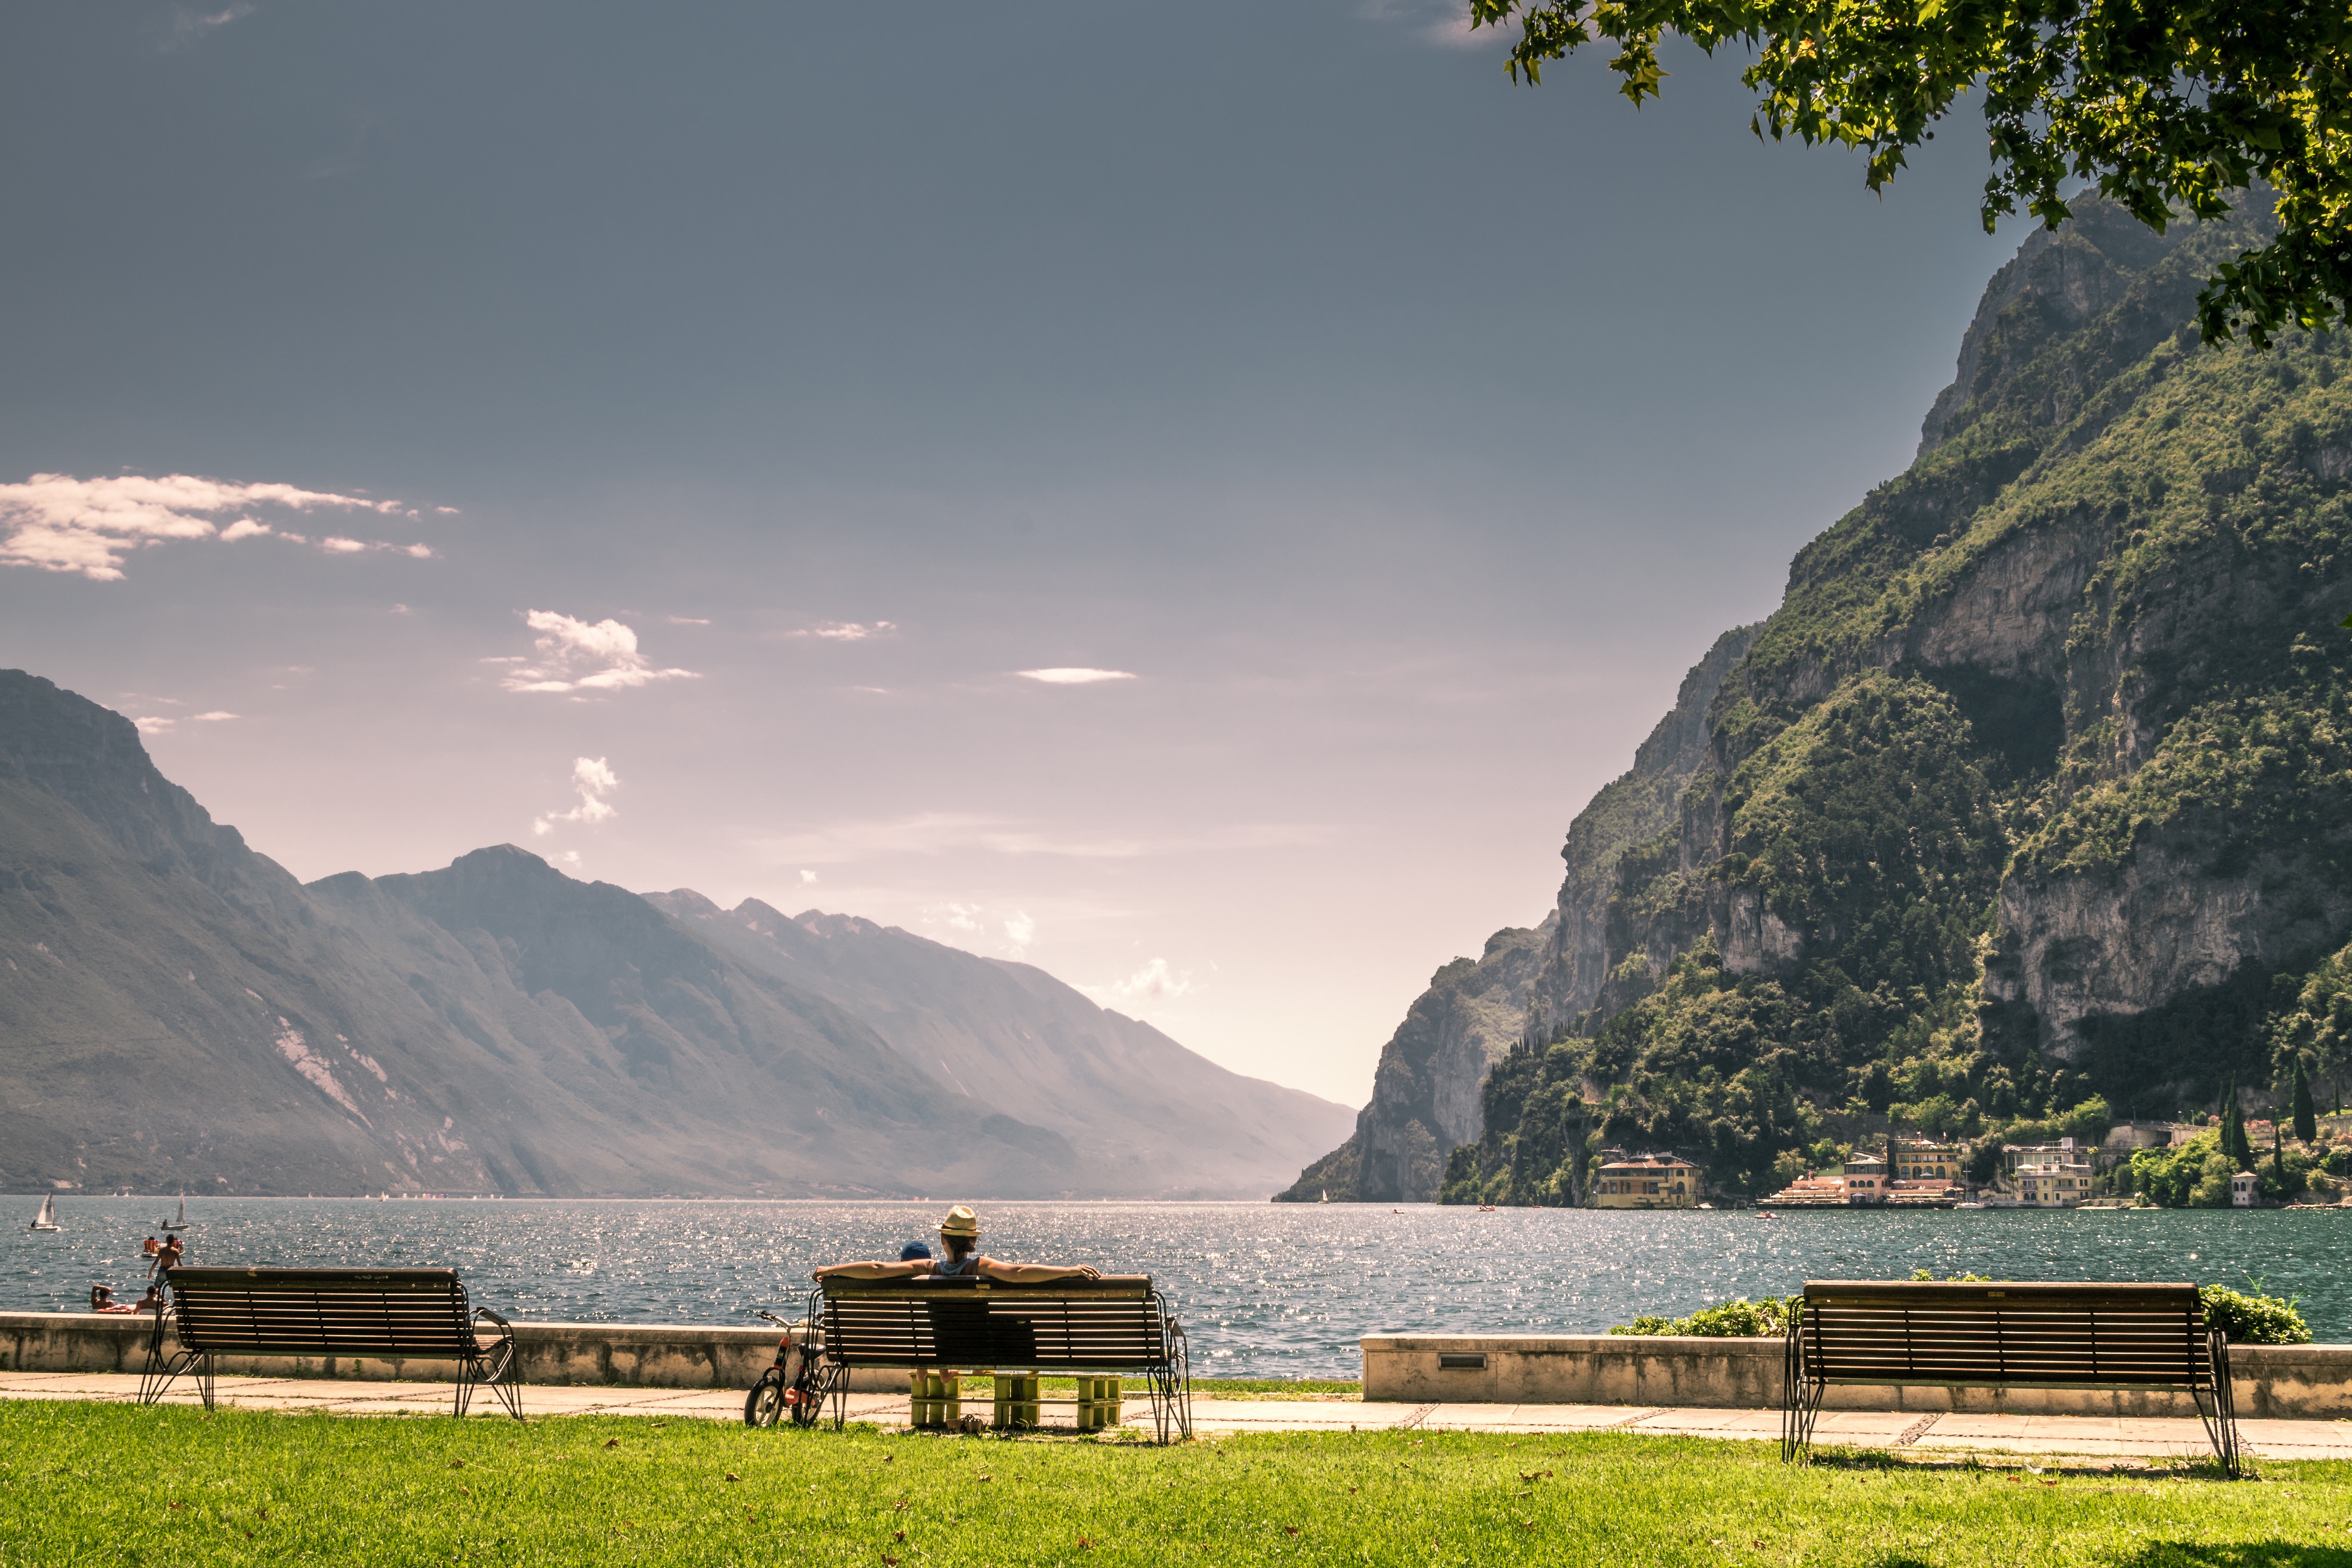
landscape, sea, coast, nature, mountain, cloud, sky, morning, hill, lake, valley, mountain range, vacation, cliff, bay, fjord, reservoir, highland, terrain, loch, rural area, landform, geographical feature, mountainous landforms